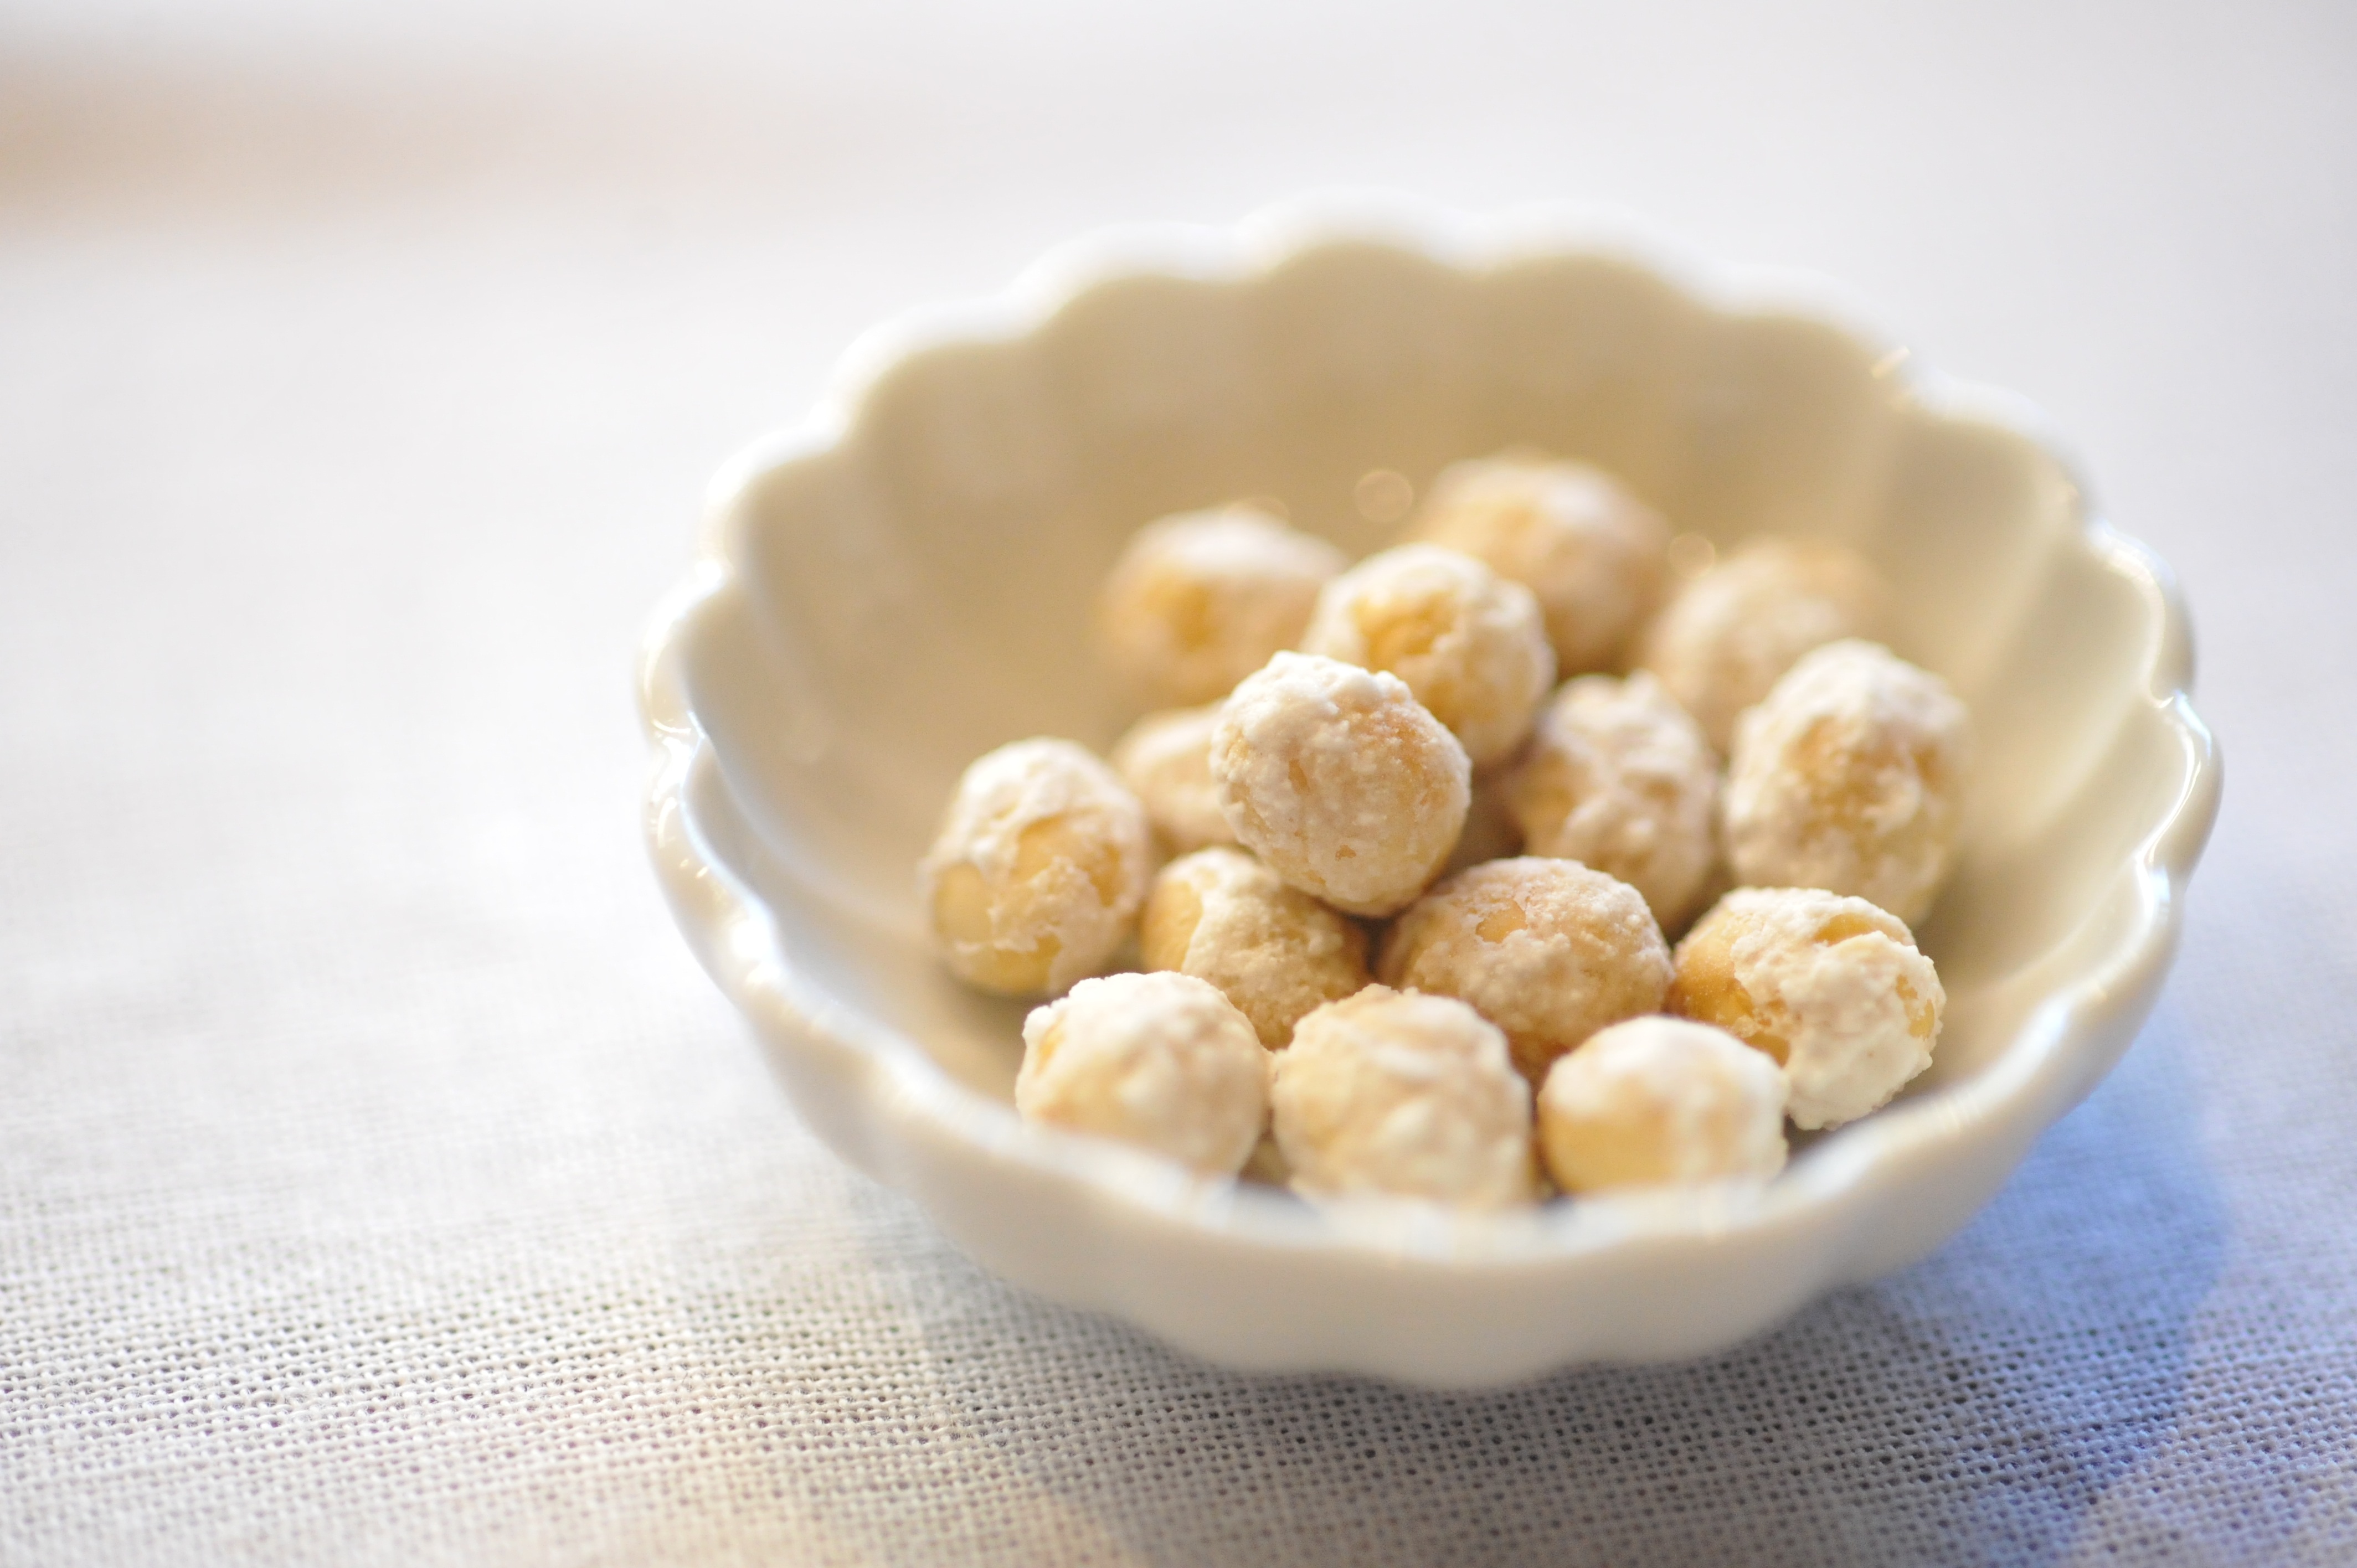
plant, fruit, sweet, dish, food, produce, dessert, cuisine, beans, confectionery, flavor, snack food